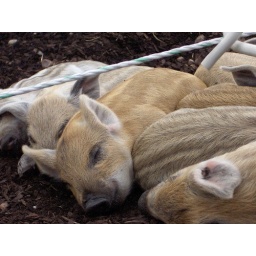
Little pigs sleeping at the Bundesgartenshow in Munich